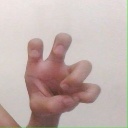
अक्षर: छ